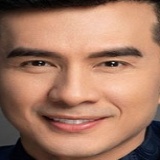
ca sĩ Đan Trường